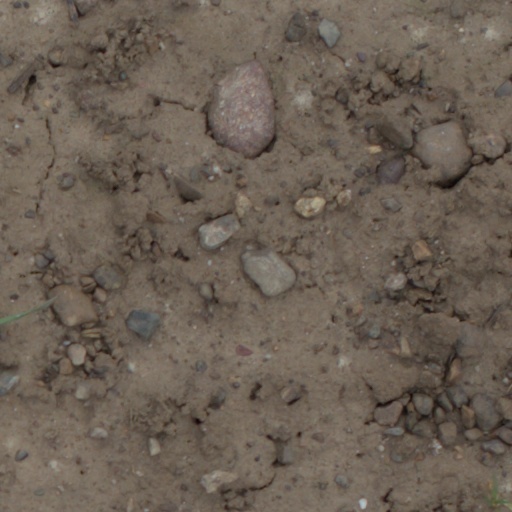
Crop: wheat